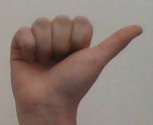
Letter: dhad